Southbound (festival)

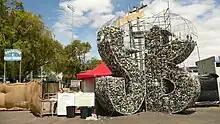
Southbound 2014 offered incentives for attendees to help collect recycling and displayed the results in an art installation.

EcoBound displayed how recyclable materials and alternative energy were implemented to reduce the festival's environmental impact. Solar power and biodiesel were used to meet energy needs.